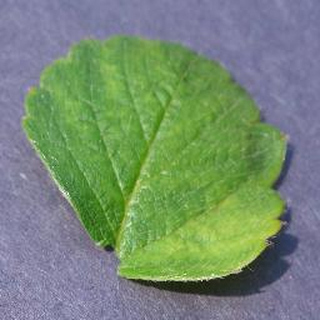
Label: healthy_strawberry